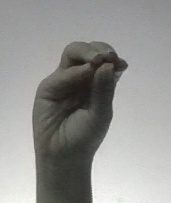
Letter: ha